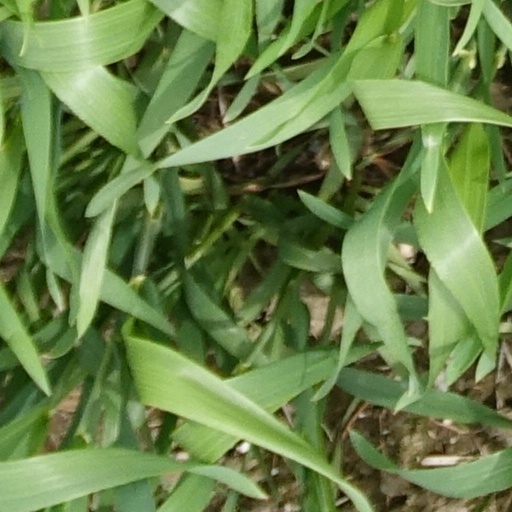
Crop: wheat